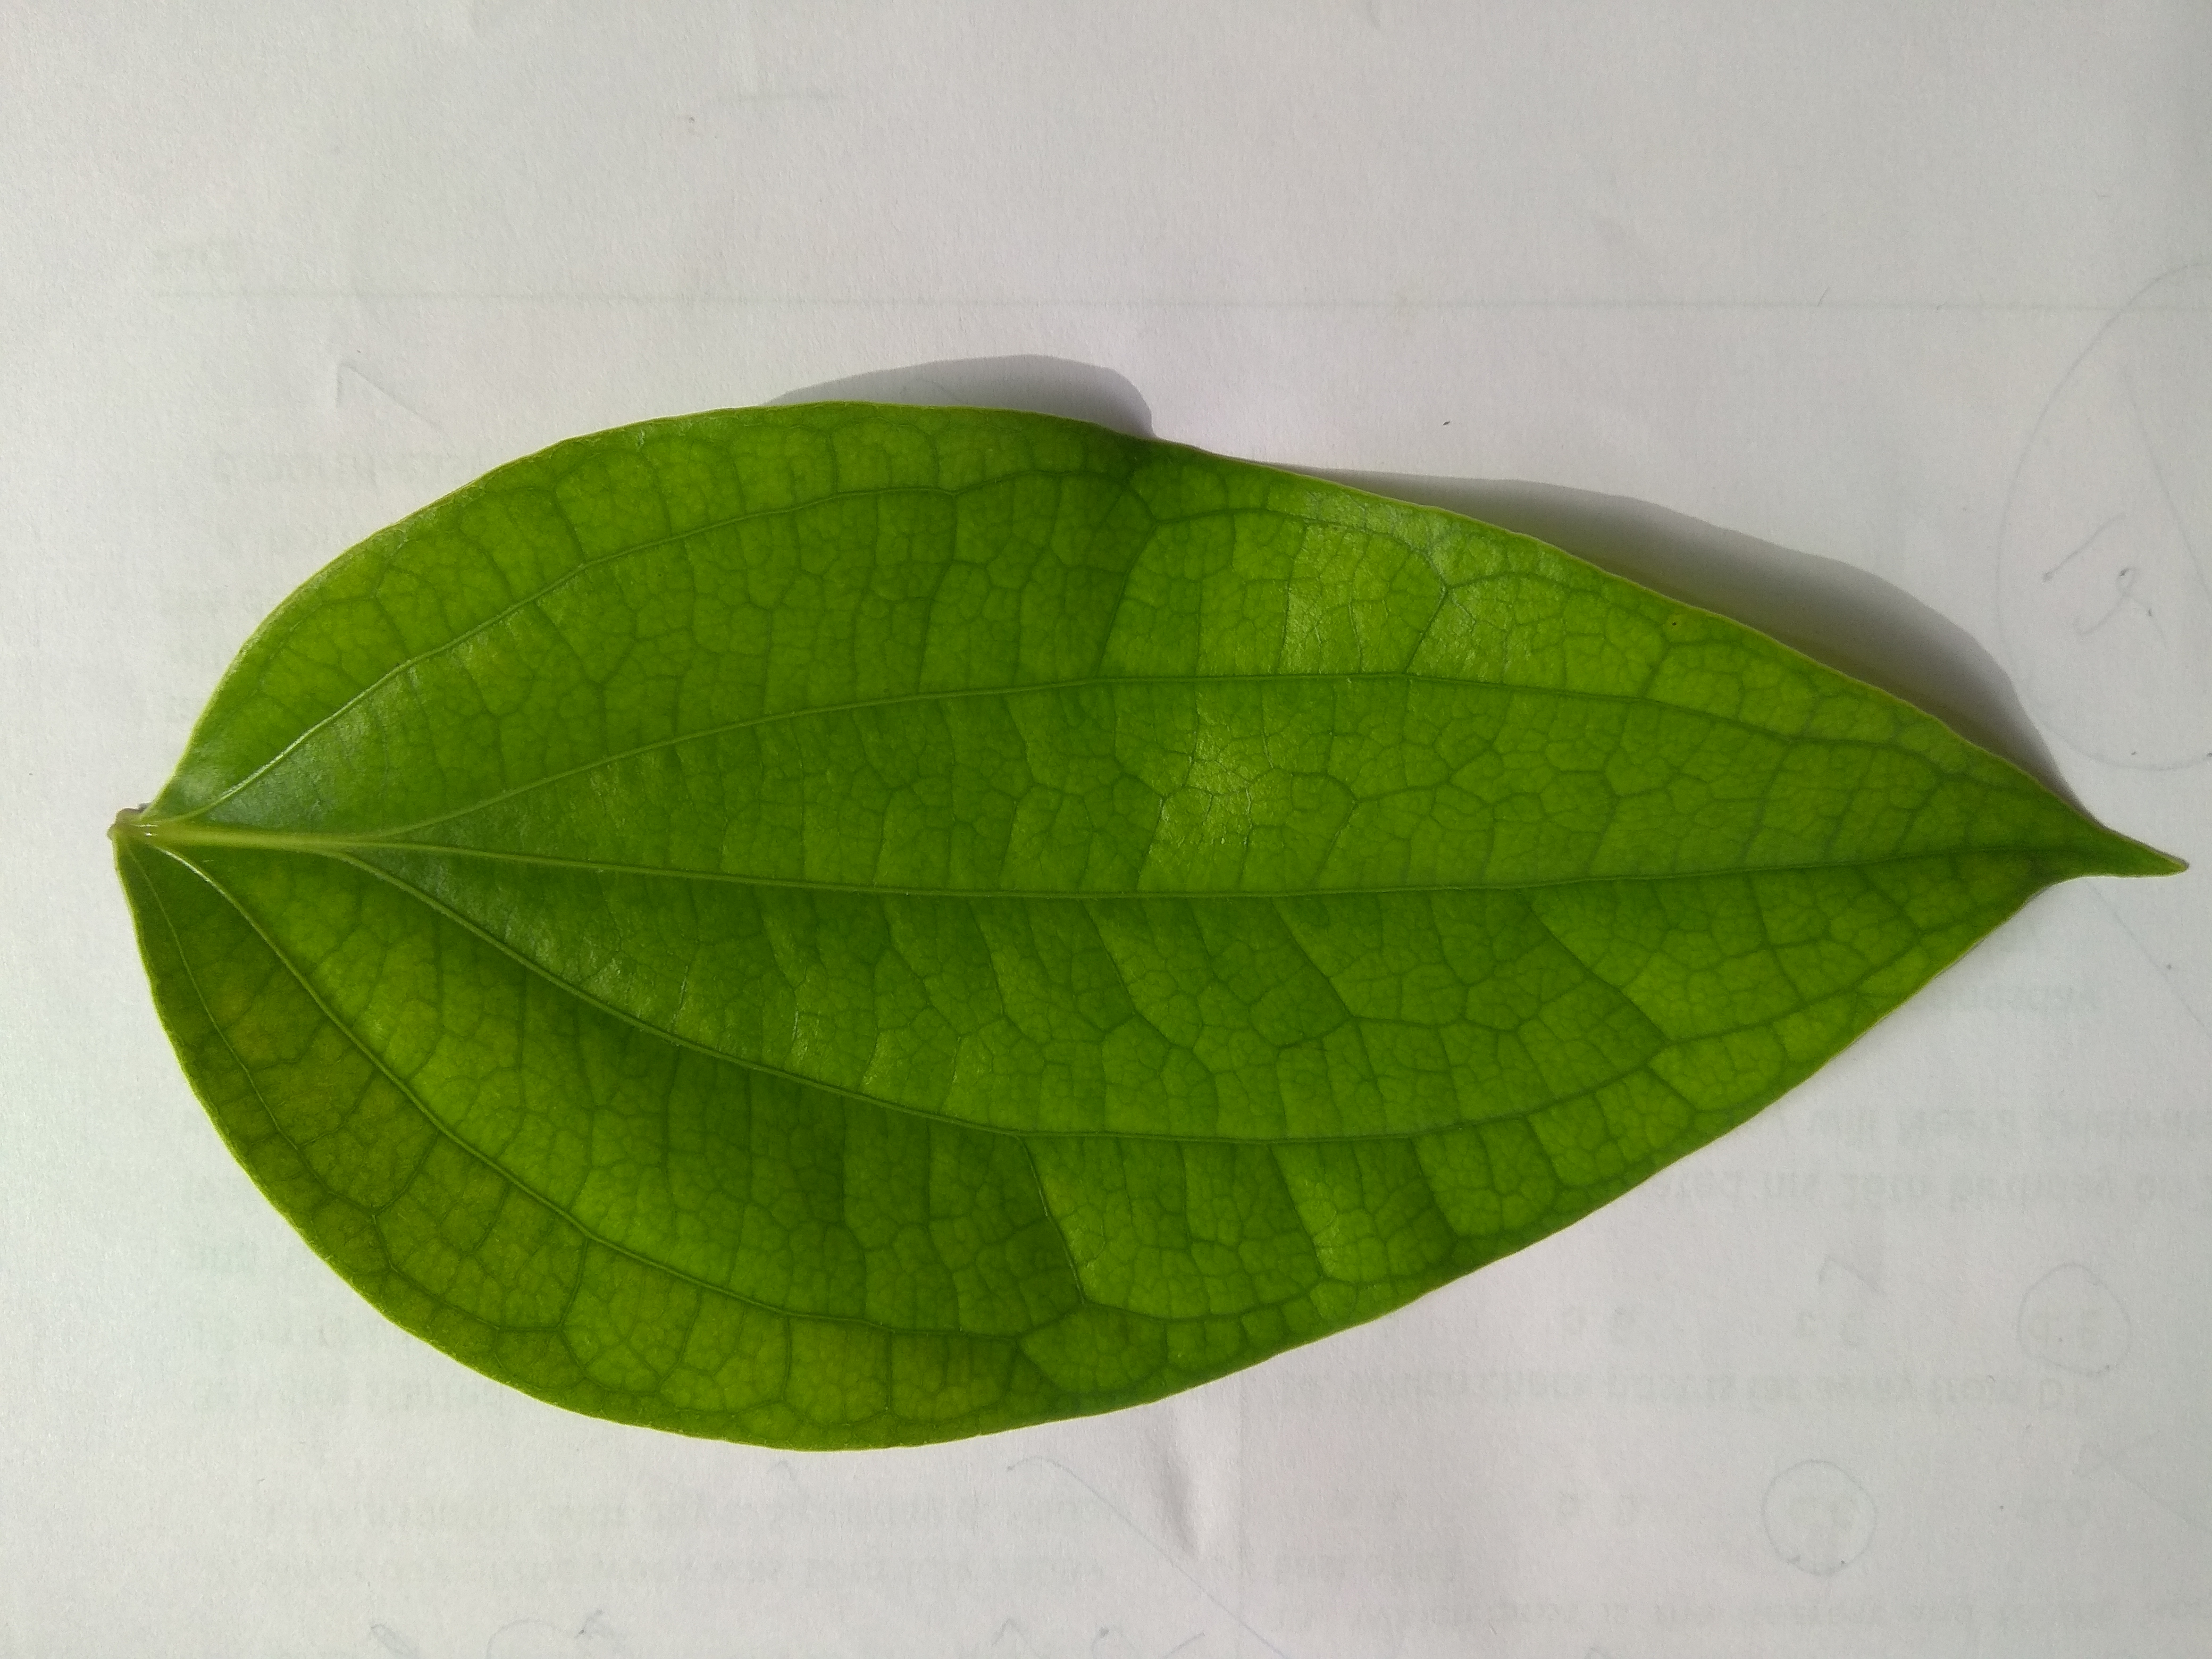
Plant: Pepper